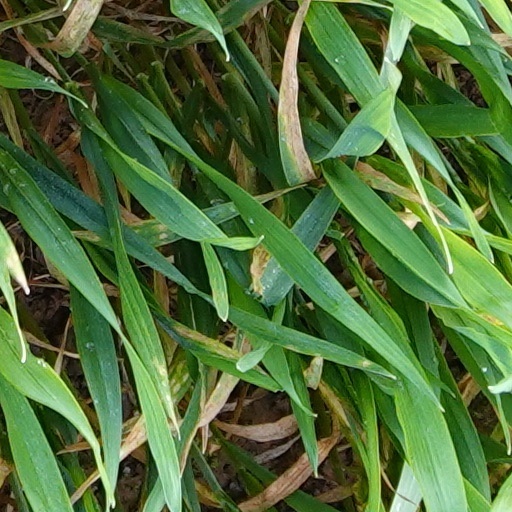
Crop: wheat